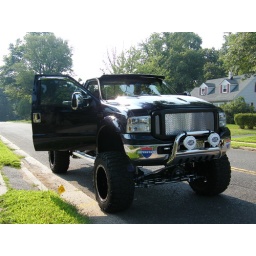
a monster truck parked in front of my house